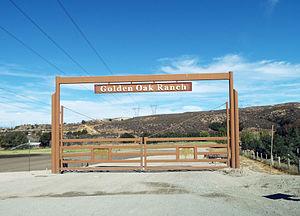
Le Golden Oak Ranch est un lieu de tournage de la société Walt Disney Company en grande banlieue de Los Angeles. Il est situé à Newhall dans la municipalité de Santa Clarita en Californie, à près d'une heure de route au nord de Los Angeles sur la Route 14 accessible depuis l'Interstate 5. L'activité sur le site est gérée par Walt Disney Core Studios, une filiale de Disney.